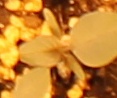
Label: Redroot Pigweed